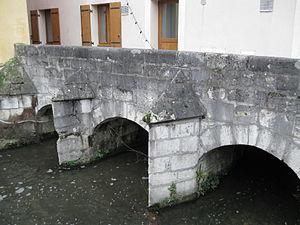
Pont du Moulin de la Pêcherie, Montargis, Loiret, France. Relie la rue de l'Ancien Palais et la Place Jules Ferry
Montargis est une commune française située dans le département du Loiret, en région Centre-Val de Loire.